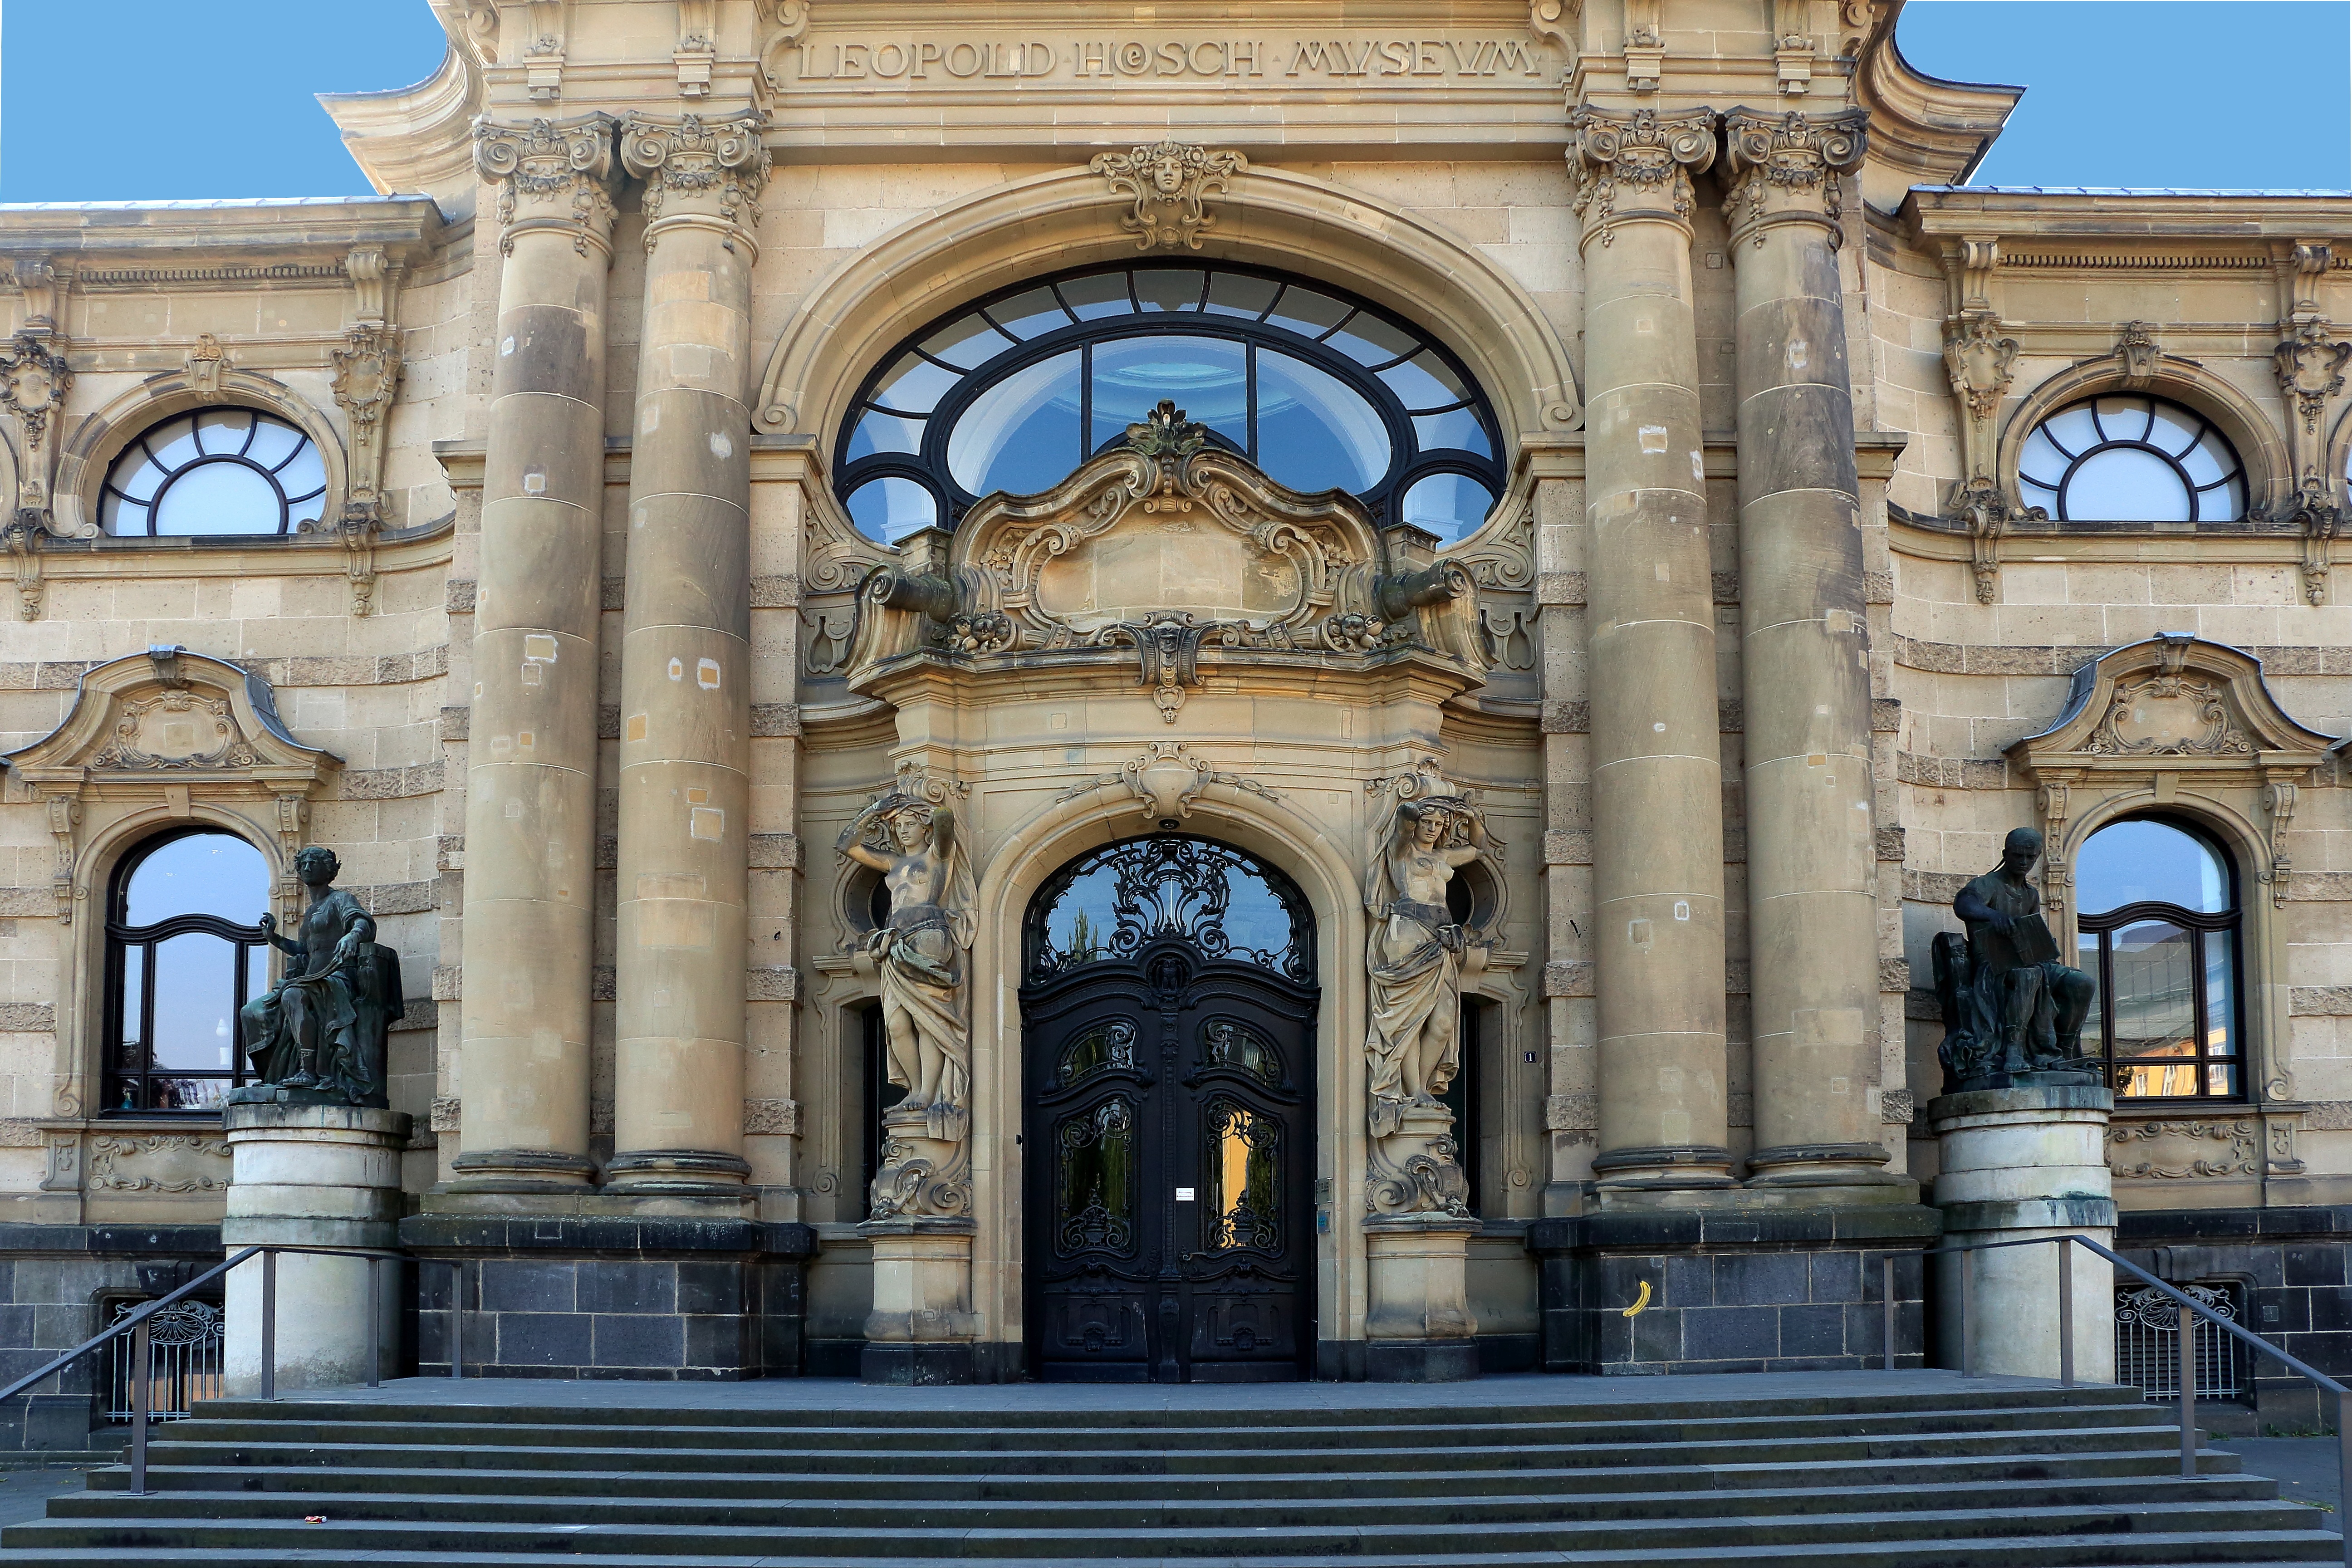
architecture, building, monument, arch, museum, landmark, facade, church, cathedral, old building, place of worship, synagogue, basilica, input, historically, portal, d ren, hoesch museum, ancient history, ancient roman architecture